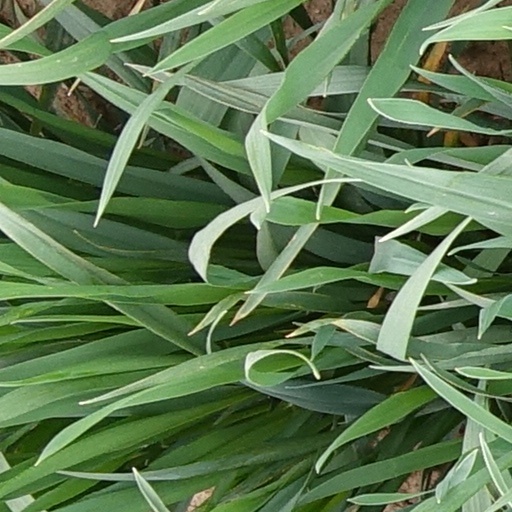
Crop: wheat